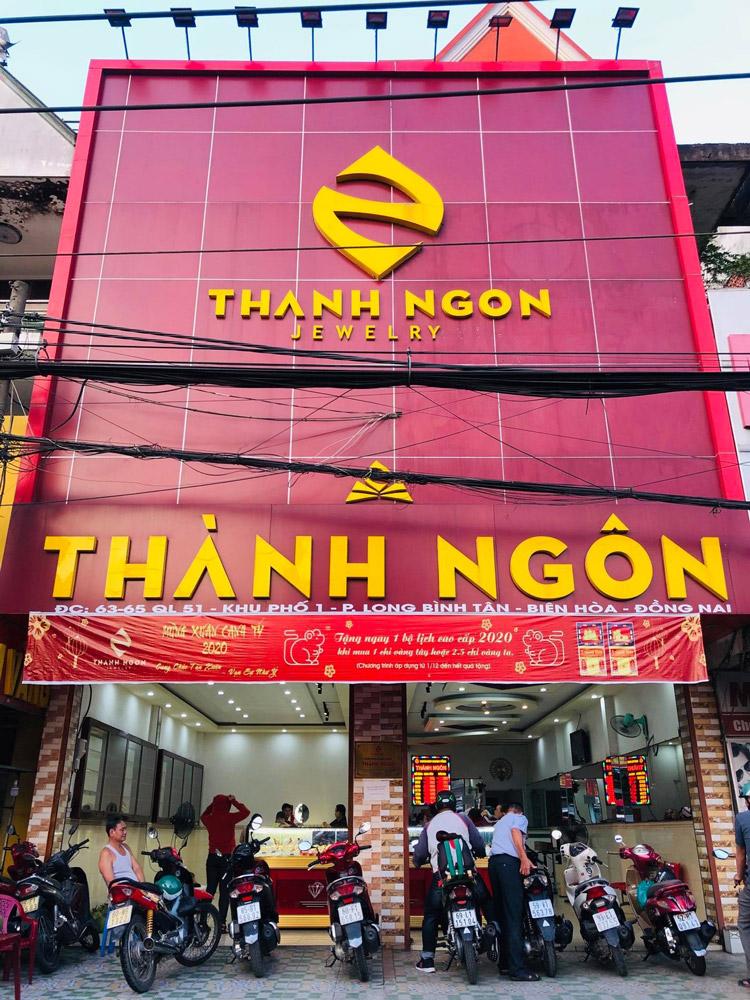
bảng hiệu của cửa hàng thành ngôn có nền hồng và chữ vàng